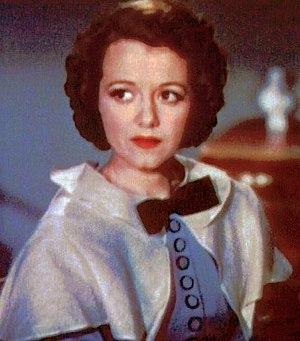
Janet Gaynor est une actrice américaine née le 6 octobre 1906 à Philadelphie et morte le 14 septembre 1984 à Palm Springs en Californie.
Le cinéma sonore désigne les films permettant la vision d’images animées enregistrées et simultanément l’audition d’une bande-son enregistrée. Les films ainsi présentés sont désignés indifféremment comme des films sonores ou films parlants. Restrictivement, cette expression désigne les films d’après 1926-27, les opposant à la période du cinéma muet. Elle est ainsi nommée depuis l’avènement du son enregistré sur disque en 1926 par procédé Vitaphone. À celui-ci succède en 1927 le premier son enregistré sur pellicule argentique négative puis reporté sur les copies d'exploitation louées aux salles de cinéma, par procédé appelé « son optique ».
Blanche-Neige et les Sept Nains est le premier long-métrage d'animation et « classique d'animation » des studios Disney, sorti le 21 décembre 1937 au Carthay Circle Theater de Hollywood. Le film est une adaptation du conte homonyme des frères Grimm paru en 1812, conte fortement ancré dans les traditions européennes.